Charlotte Salomon

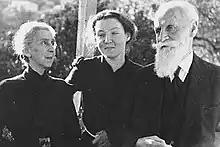
Charlotte and her grandparents

A large part of "Life? or Theater?" is about her obsession with Amadeus Daberlohn, a voice teacher she met through her stepmother Paulinka Bimbam (Salomon gives all her characters humorous, often punning, pseudonyms). These sections are honest and compelling accounts of her passionate relationship with Alfred Wolfsohn – the one person who took her artistic work seriously. It is not possible to know if Salomon's version of her relationship with Wolfsohn corresponds with reality, but he was undoubtedly her first love.